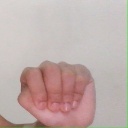
अक्षर: ठ